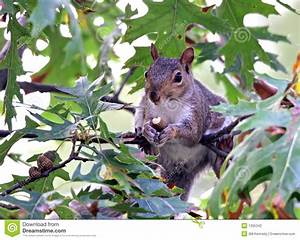
Label: squirrel